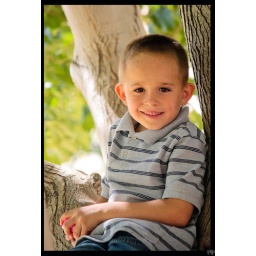
sitting in the tree